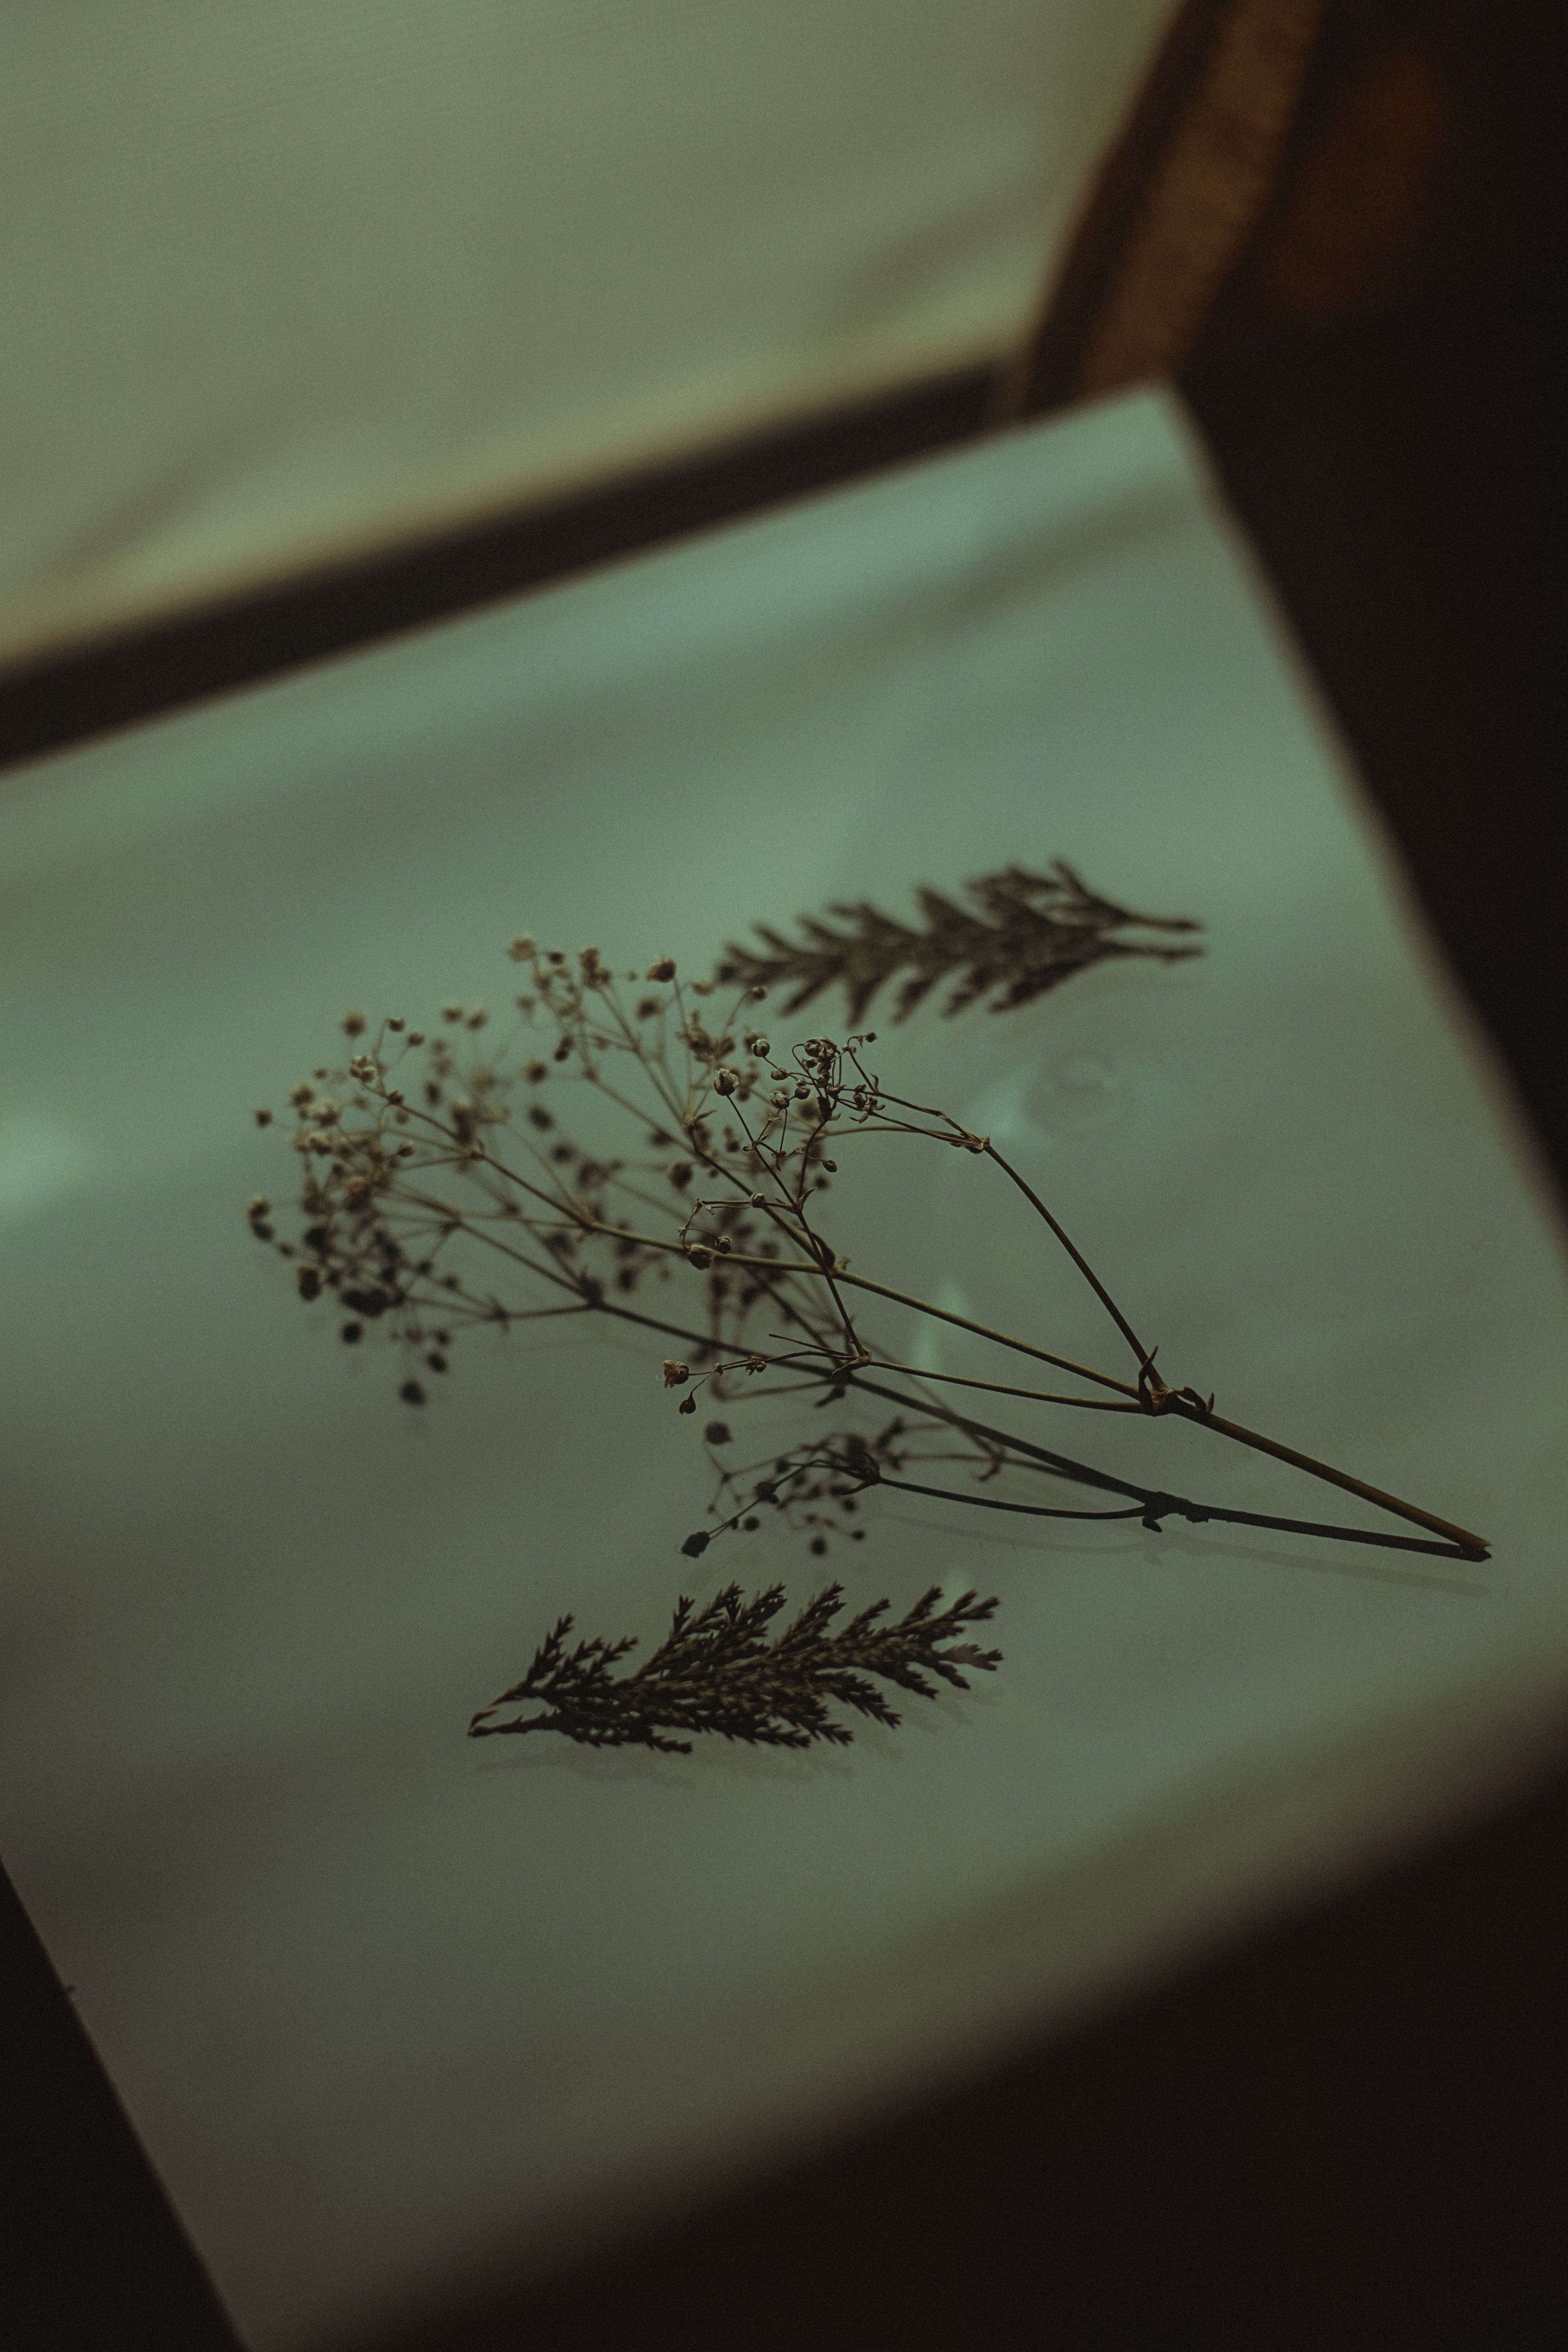
botany, plant, drawing, plant stem, art